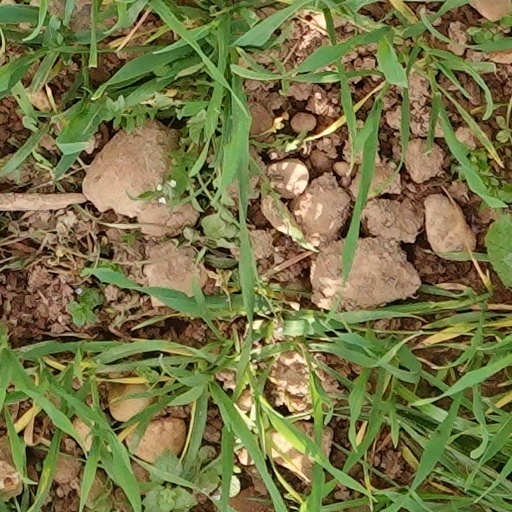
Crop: wheat